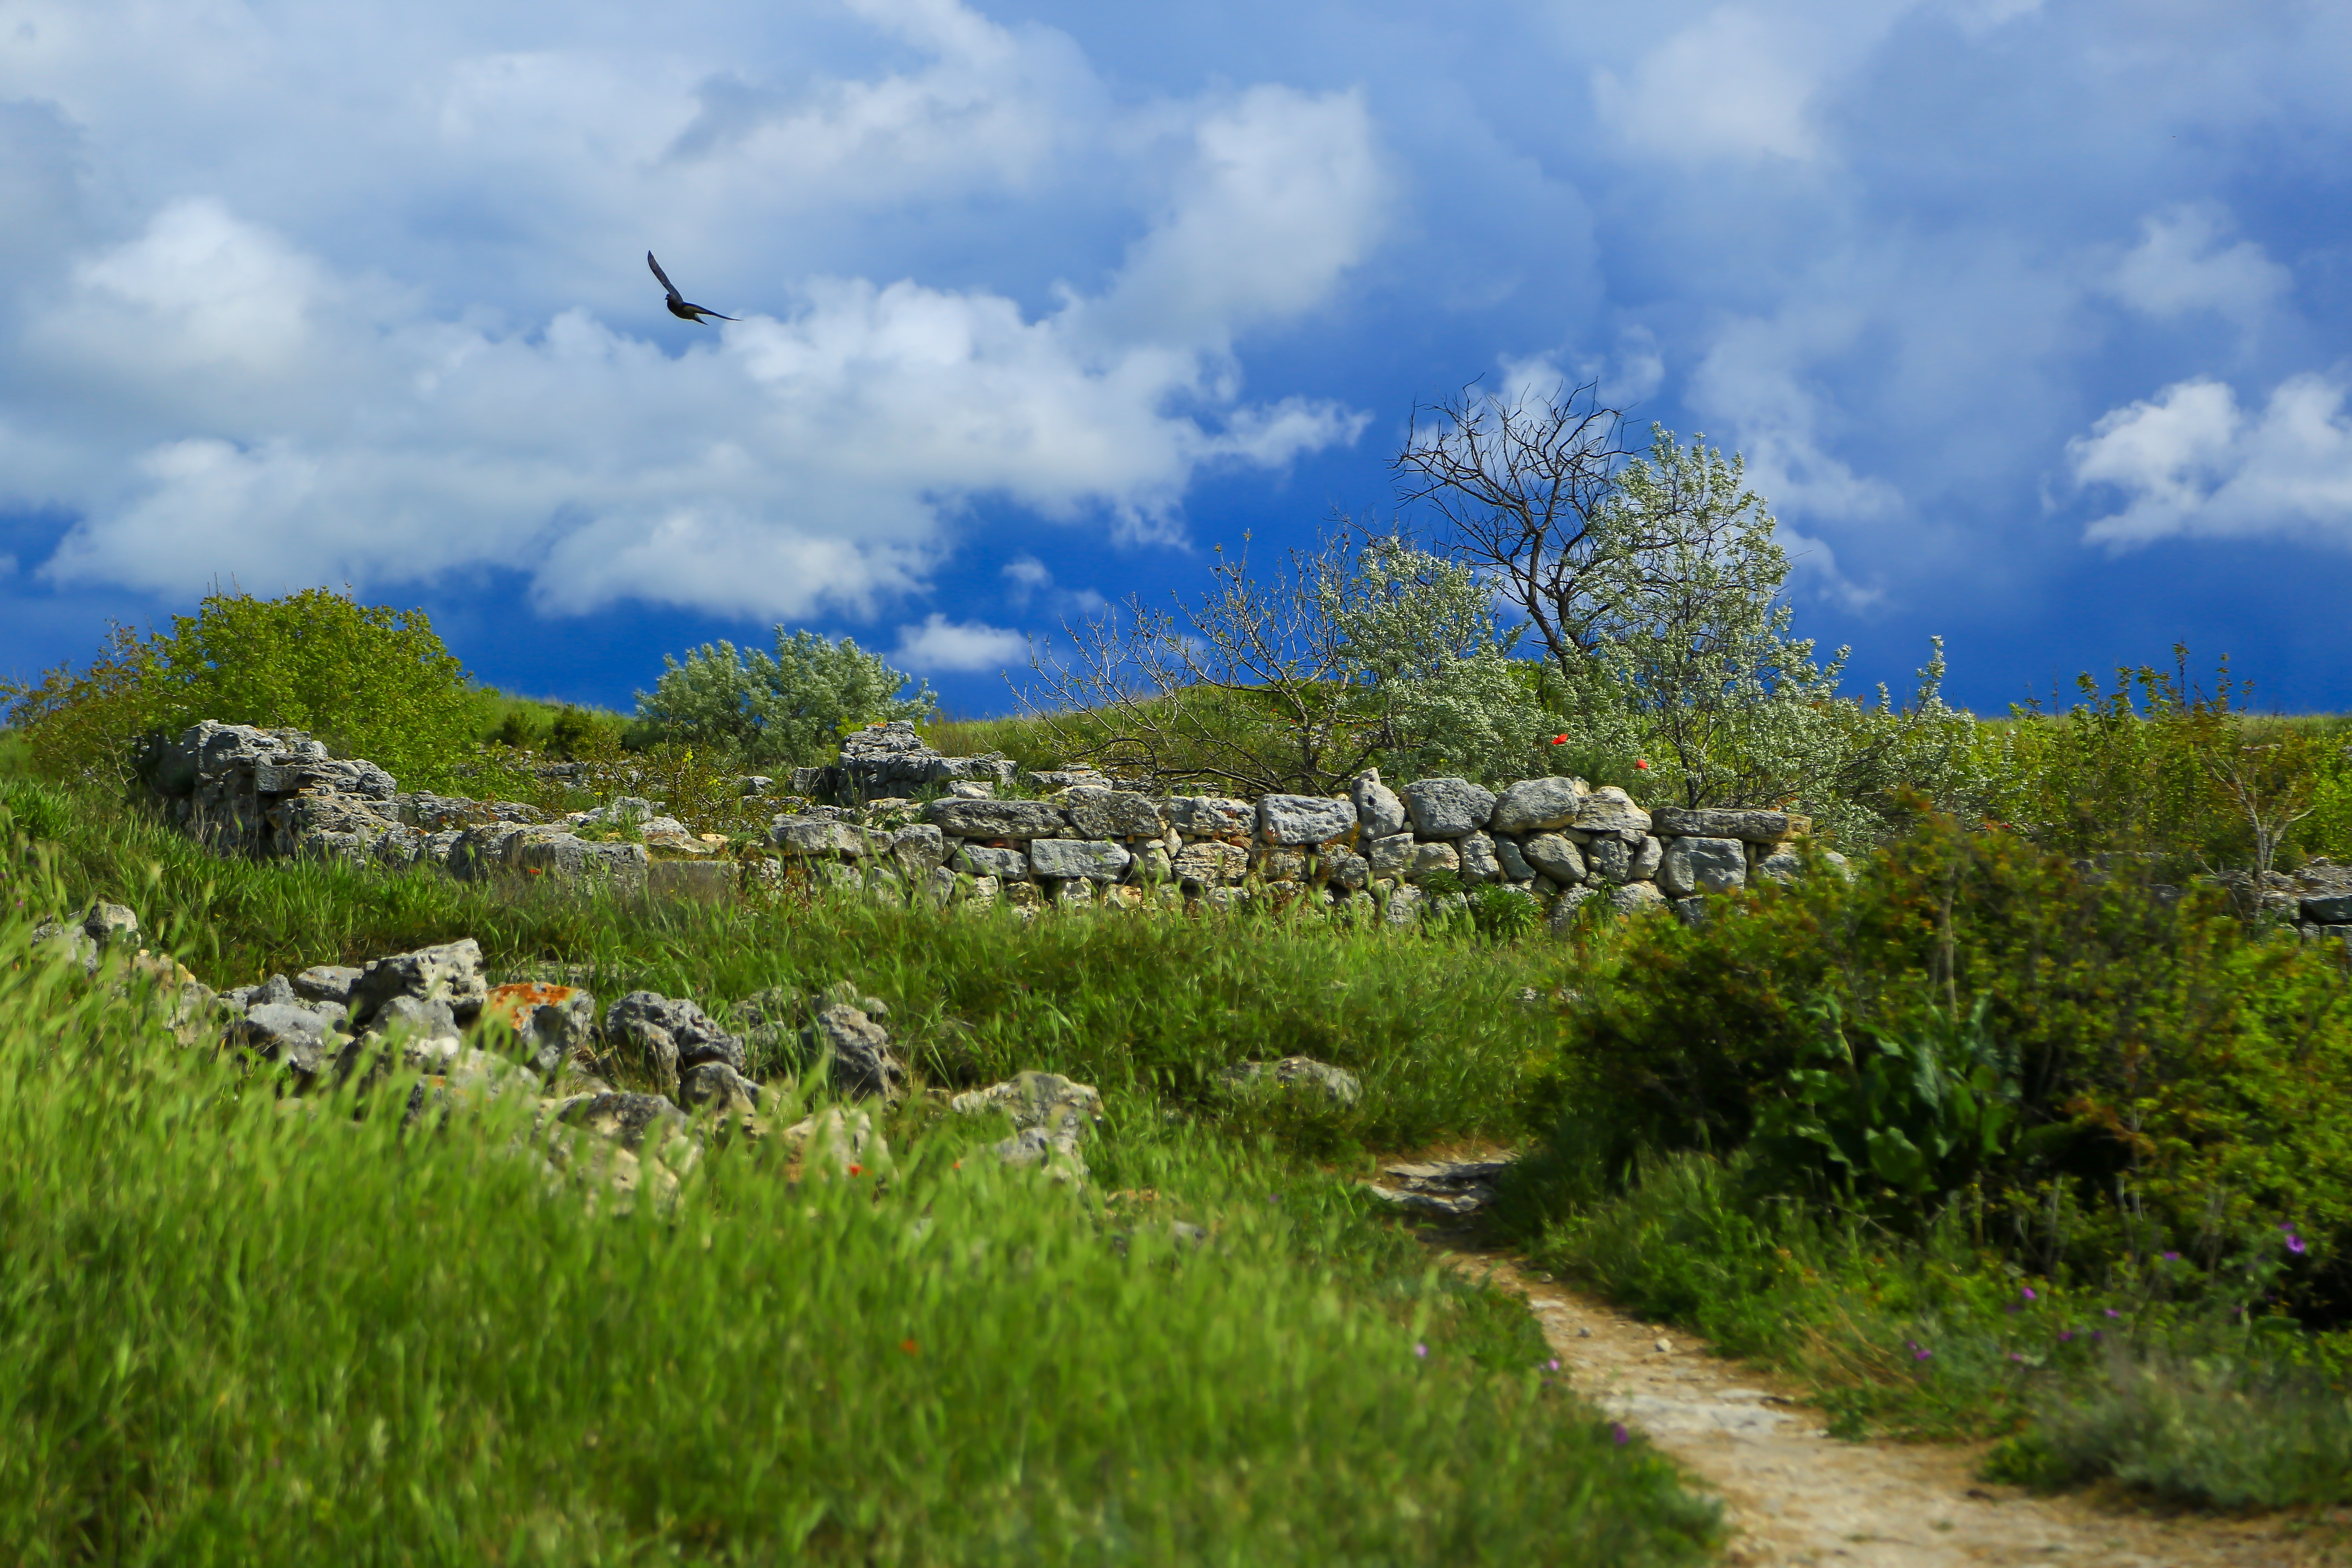
beach, landscape, sea, tree, water, nature, grass, wilderness, mountain, cloud, architecture, plant, sky, sun, field, meadow, prairie, hill, wave, flower, view, city, mountain range, stone, monument, summer, travel, love, journey, pasture, seascape, cumulus, island, blue, freedom, agriculture, tourism, flora, freshness, blue sky, wildflower, old town, sunny, clouds, pebbles, grassland, vegetation, wetland, plateau, inspiration, culture, history, day, historical, russia, habitat, ecosystem, partly cloudy, rural area, black sea, crimea, dark blue sky, hersonissos, sun behind the clouds, tauris, natural environment, geographical feature, mountainous landforms